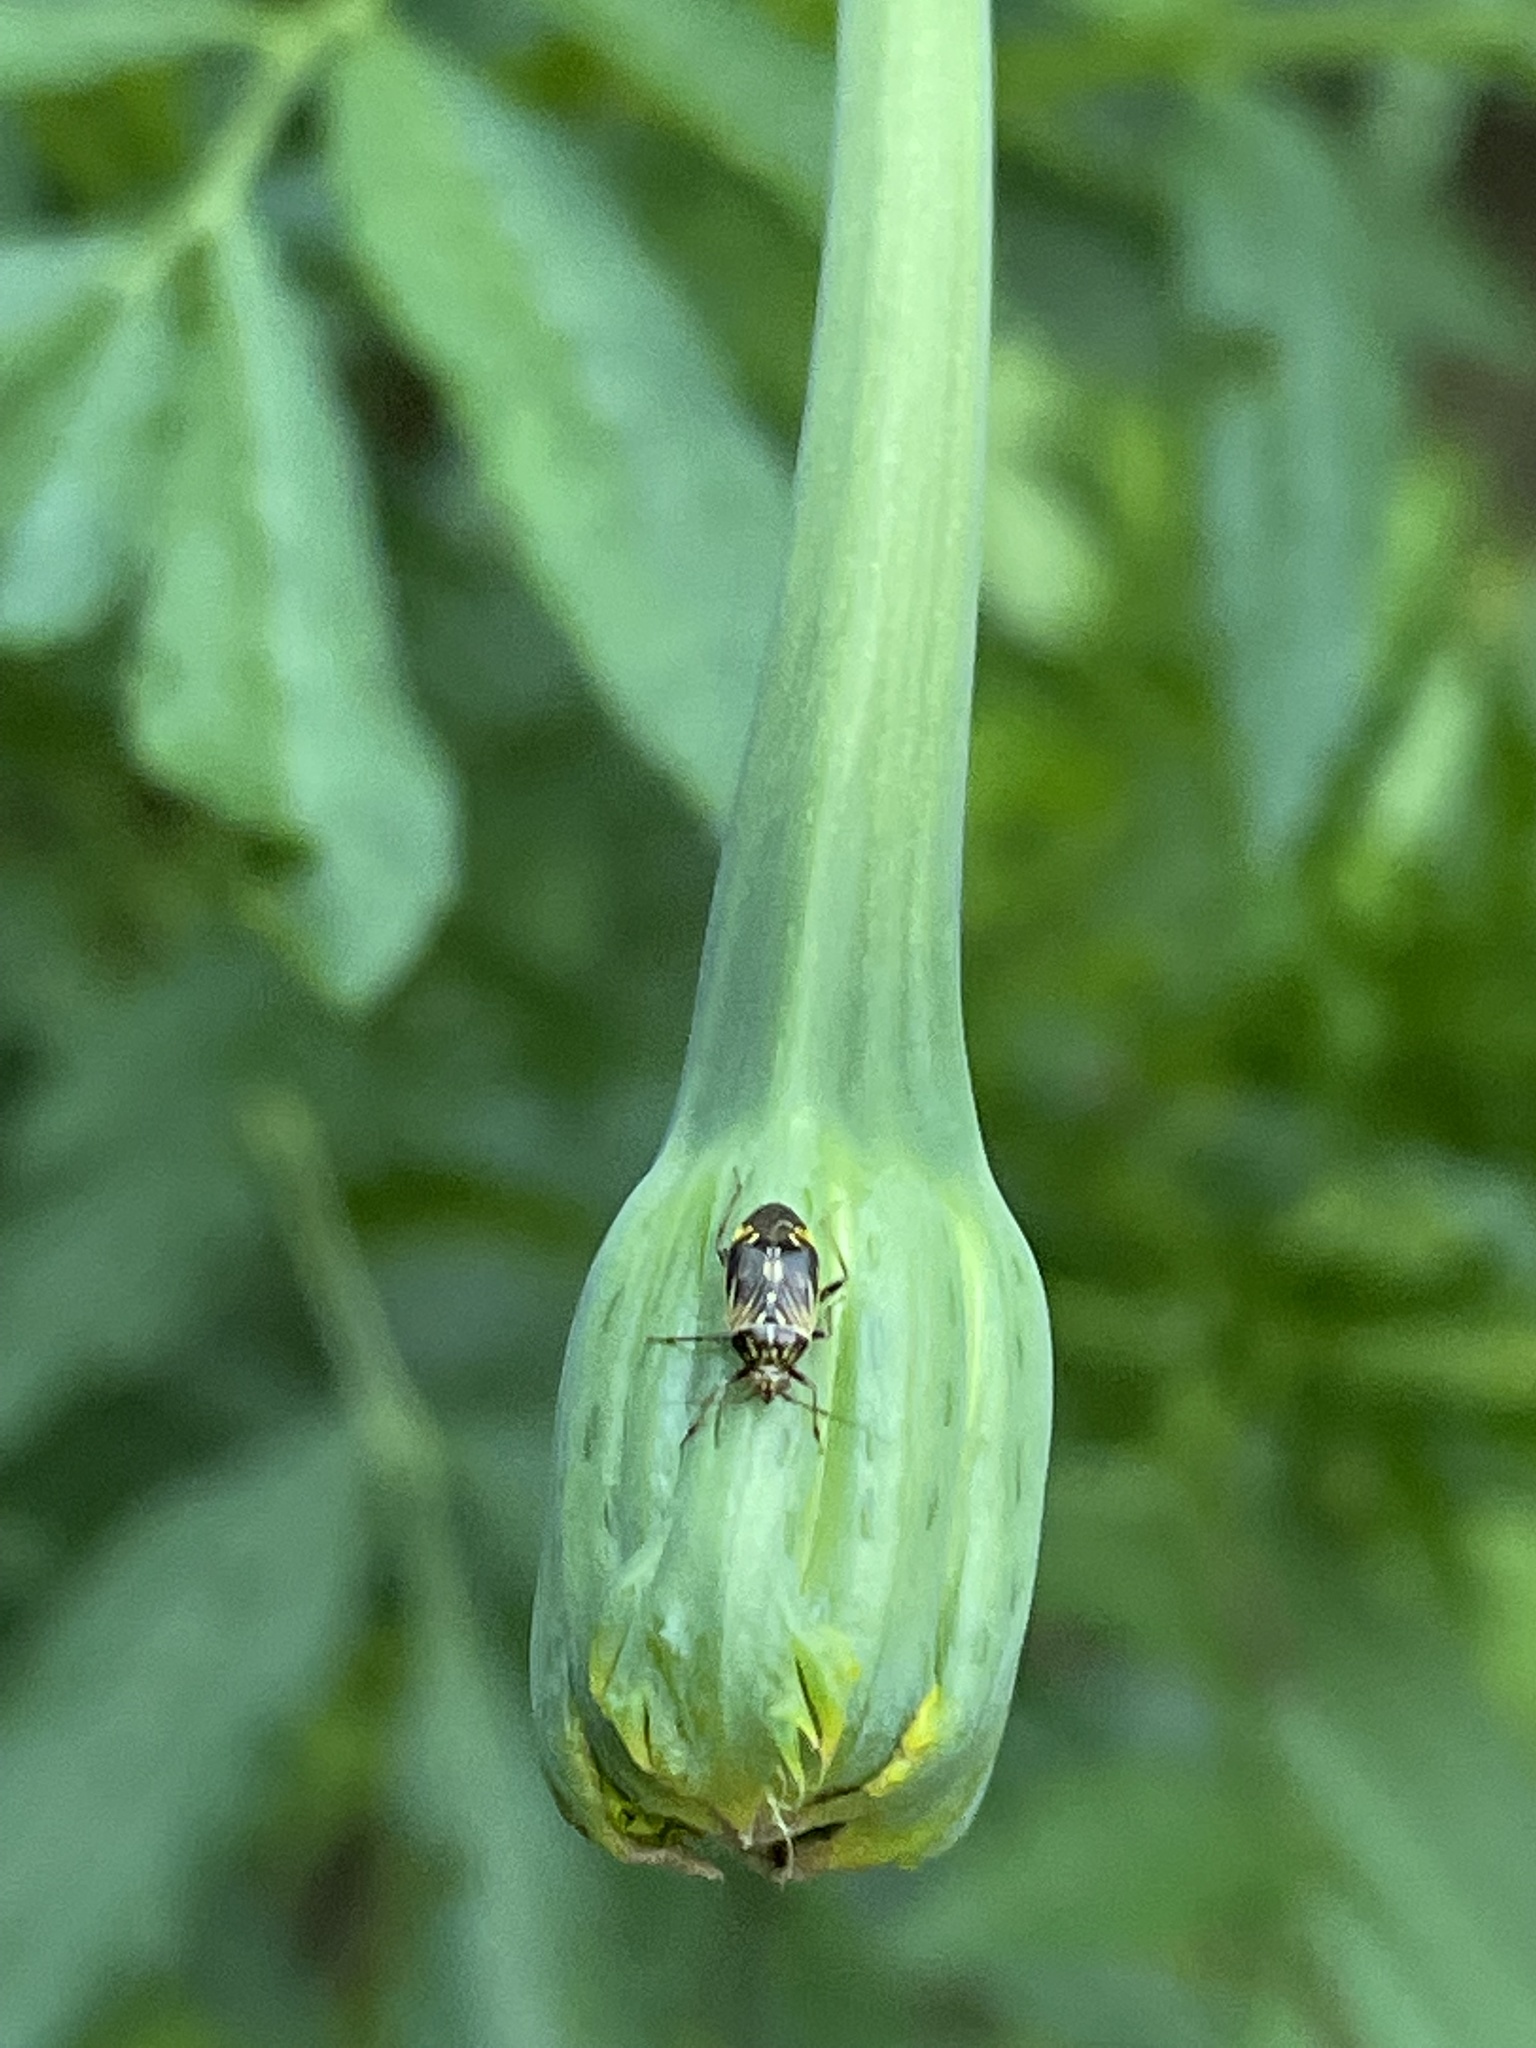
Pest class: lygus_bug